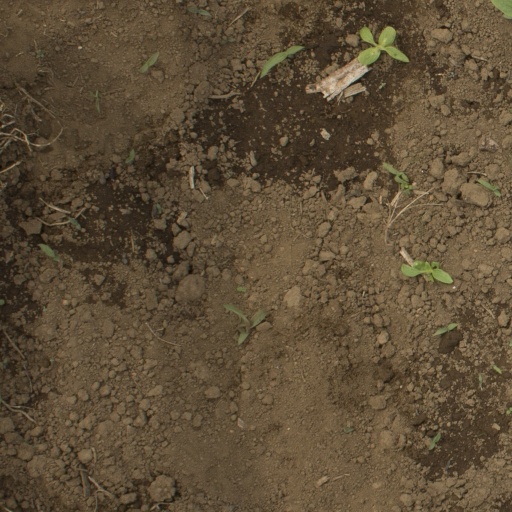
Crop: Jerusalem artichoke